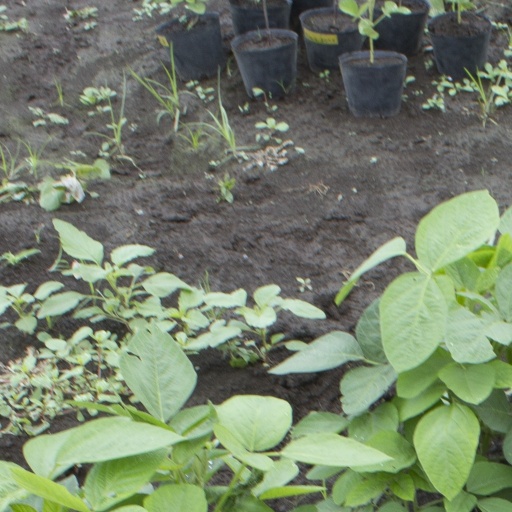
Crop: soybean